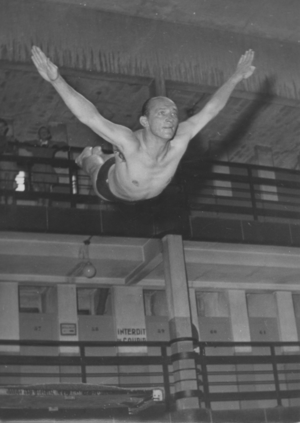
Plongeon de mulinghausen
Raymond Mulinghausen est un sportif français.